Roger B. Taney

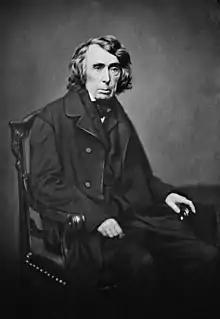
Photo by Mathew Brady, 1855–1860

Roger Brooke Taney (March 17, 1777 – October 12, 1864) was an American lawyer and politician who served as the fifth chief justice of the United States, holding that office from 1836 until his death in 1864. Taney delivered the majority opinion in "Dred Scott v. Sandford" (1857), ruling that African Americans could not be considered U.S. citizens and that Congress could not prohibit slavery in the U.S. territories. Prior to joining the U.S. Supreme Court, Taney served as the U.S. attorney general and U.S. secretary of the treasury under President Andrew Jackson. He was the first Catholic to serve on the Supreme Court.